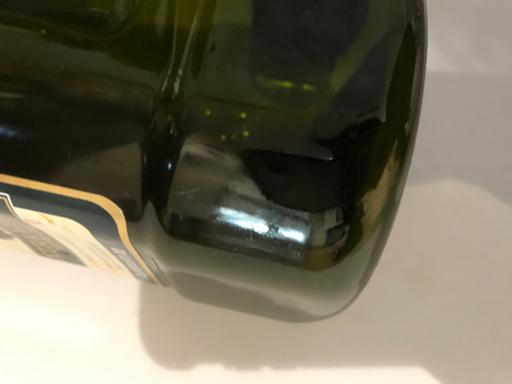
Waste category: plastic